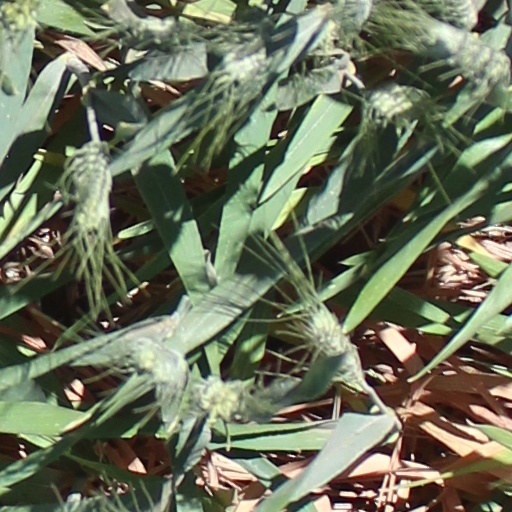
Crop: wheat